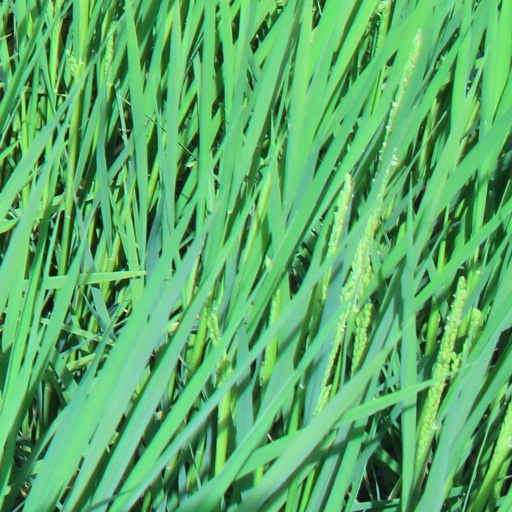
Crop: rice